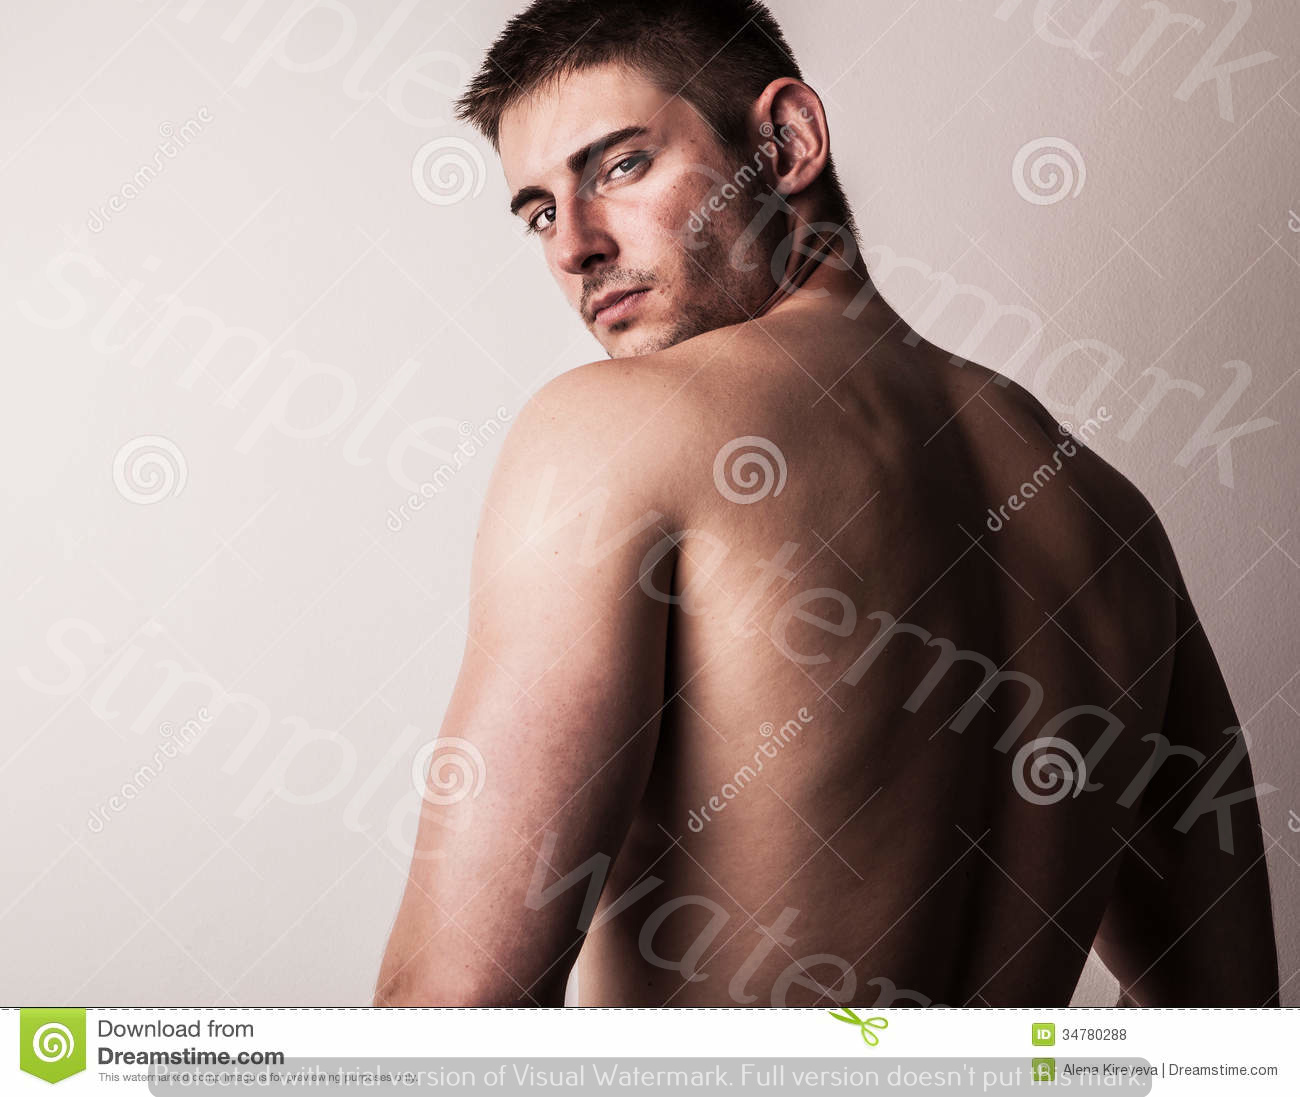
Label: Watermark